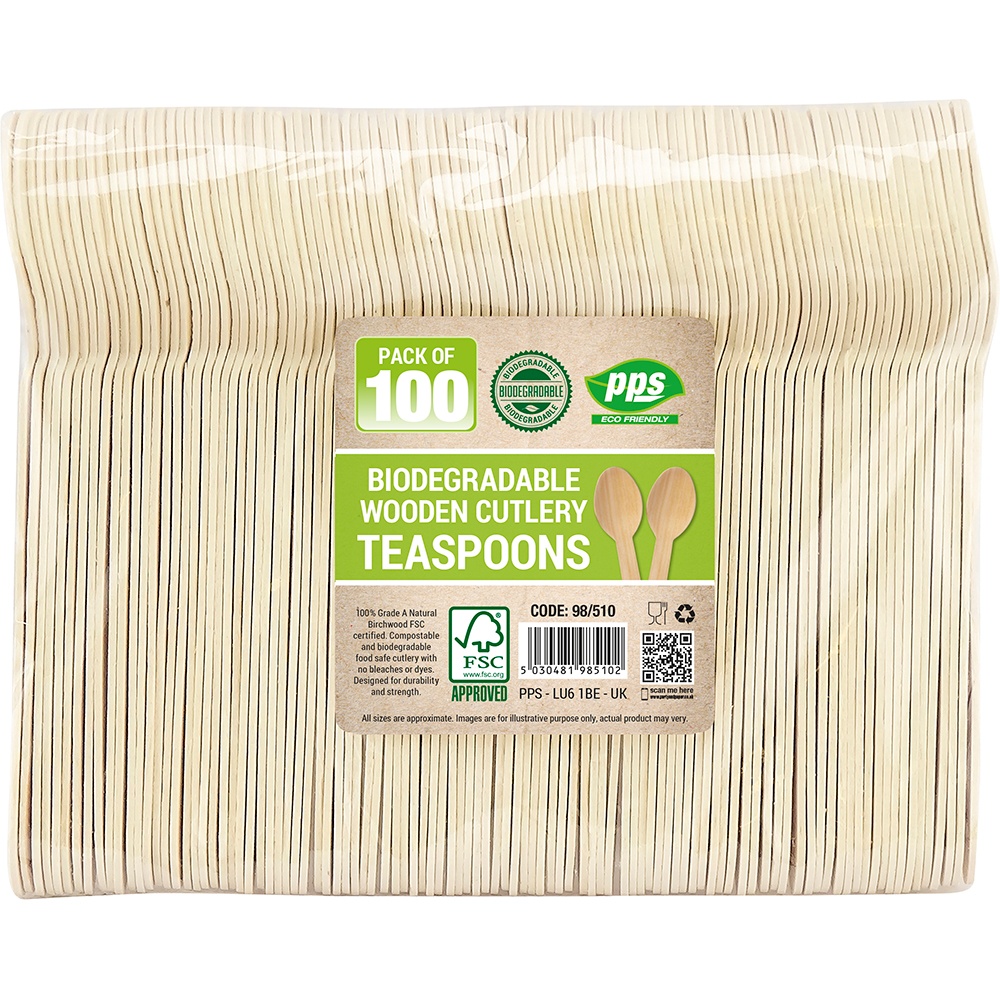
Teaspoons Wooden 100pcs
These eco friendly, bio degradable wooden teaspoons are strong, durable and enviromently friendly, they are ideal for parties, weddings, cafes, catering, outdoor events and all retail enviroments. Cutlery Teaspoons Wooden Bio Degradable 11cm 100pcs
Brand: Party and Paper Solutions
Category: Business & Industrial > Food Service > Disposable Tableware > Disposable Cutlery > Disposable Spoons